Battle of Wakde

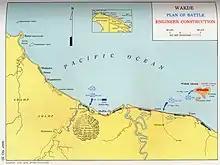
Map depicting the Allied battle plan

Initially, Allied planners had intended to launch the operation on 15 May; however, delays in concentrating logistics and shipping assets resulted in the Allies postponing the operation by several days. Nevertheless, the necessity to conform with plans in the central Pacific meant that it could be carried out no later than 17 May, with operations to capture Biak scheduled to take place 10 days later using most of the same landing craft. The beach frontage on Wakde was considered too narrow to support a full regimental combat team; as a result, it was decided to carry out the operation in three phases. The first phase would entail a landing on the mainland opposite the islands. This would be followed in phase two by a "shore-to-shore" operation across the bight to capture Insoemanai, to secure a base of fire to support the final phase of the assault on Insoemoar.